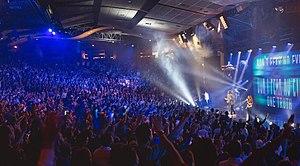
L'évangélisme, couramment nommé christianisme évangélique ou encore protestantisme évangélique, est une branche du christianisme.
El Lugar de Su Presencia est une megachurch chrétienne évangélique charismatique basée à Bogota, en Colombie. Son pasteur principal est Andrés Corson.